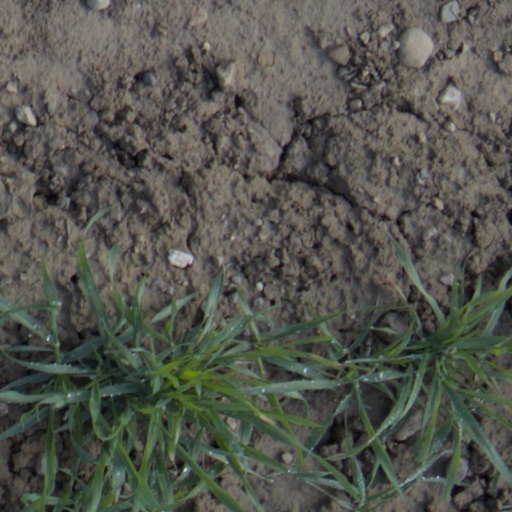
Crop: wheat